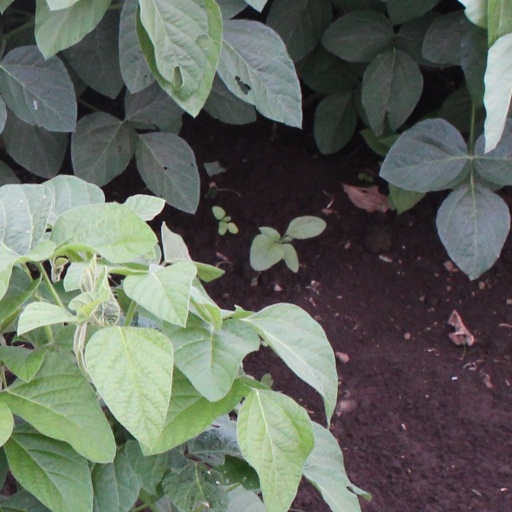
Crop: soybean